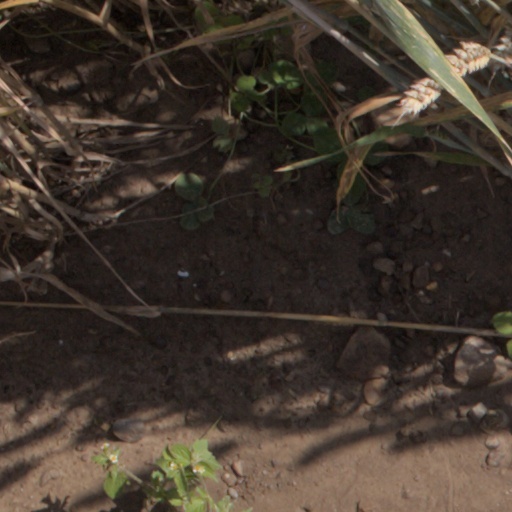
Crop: wheat